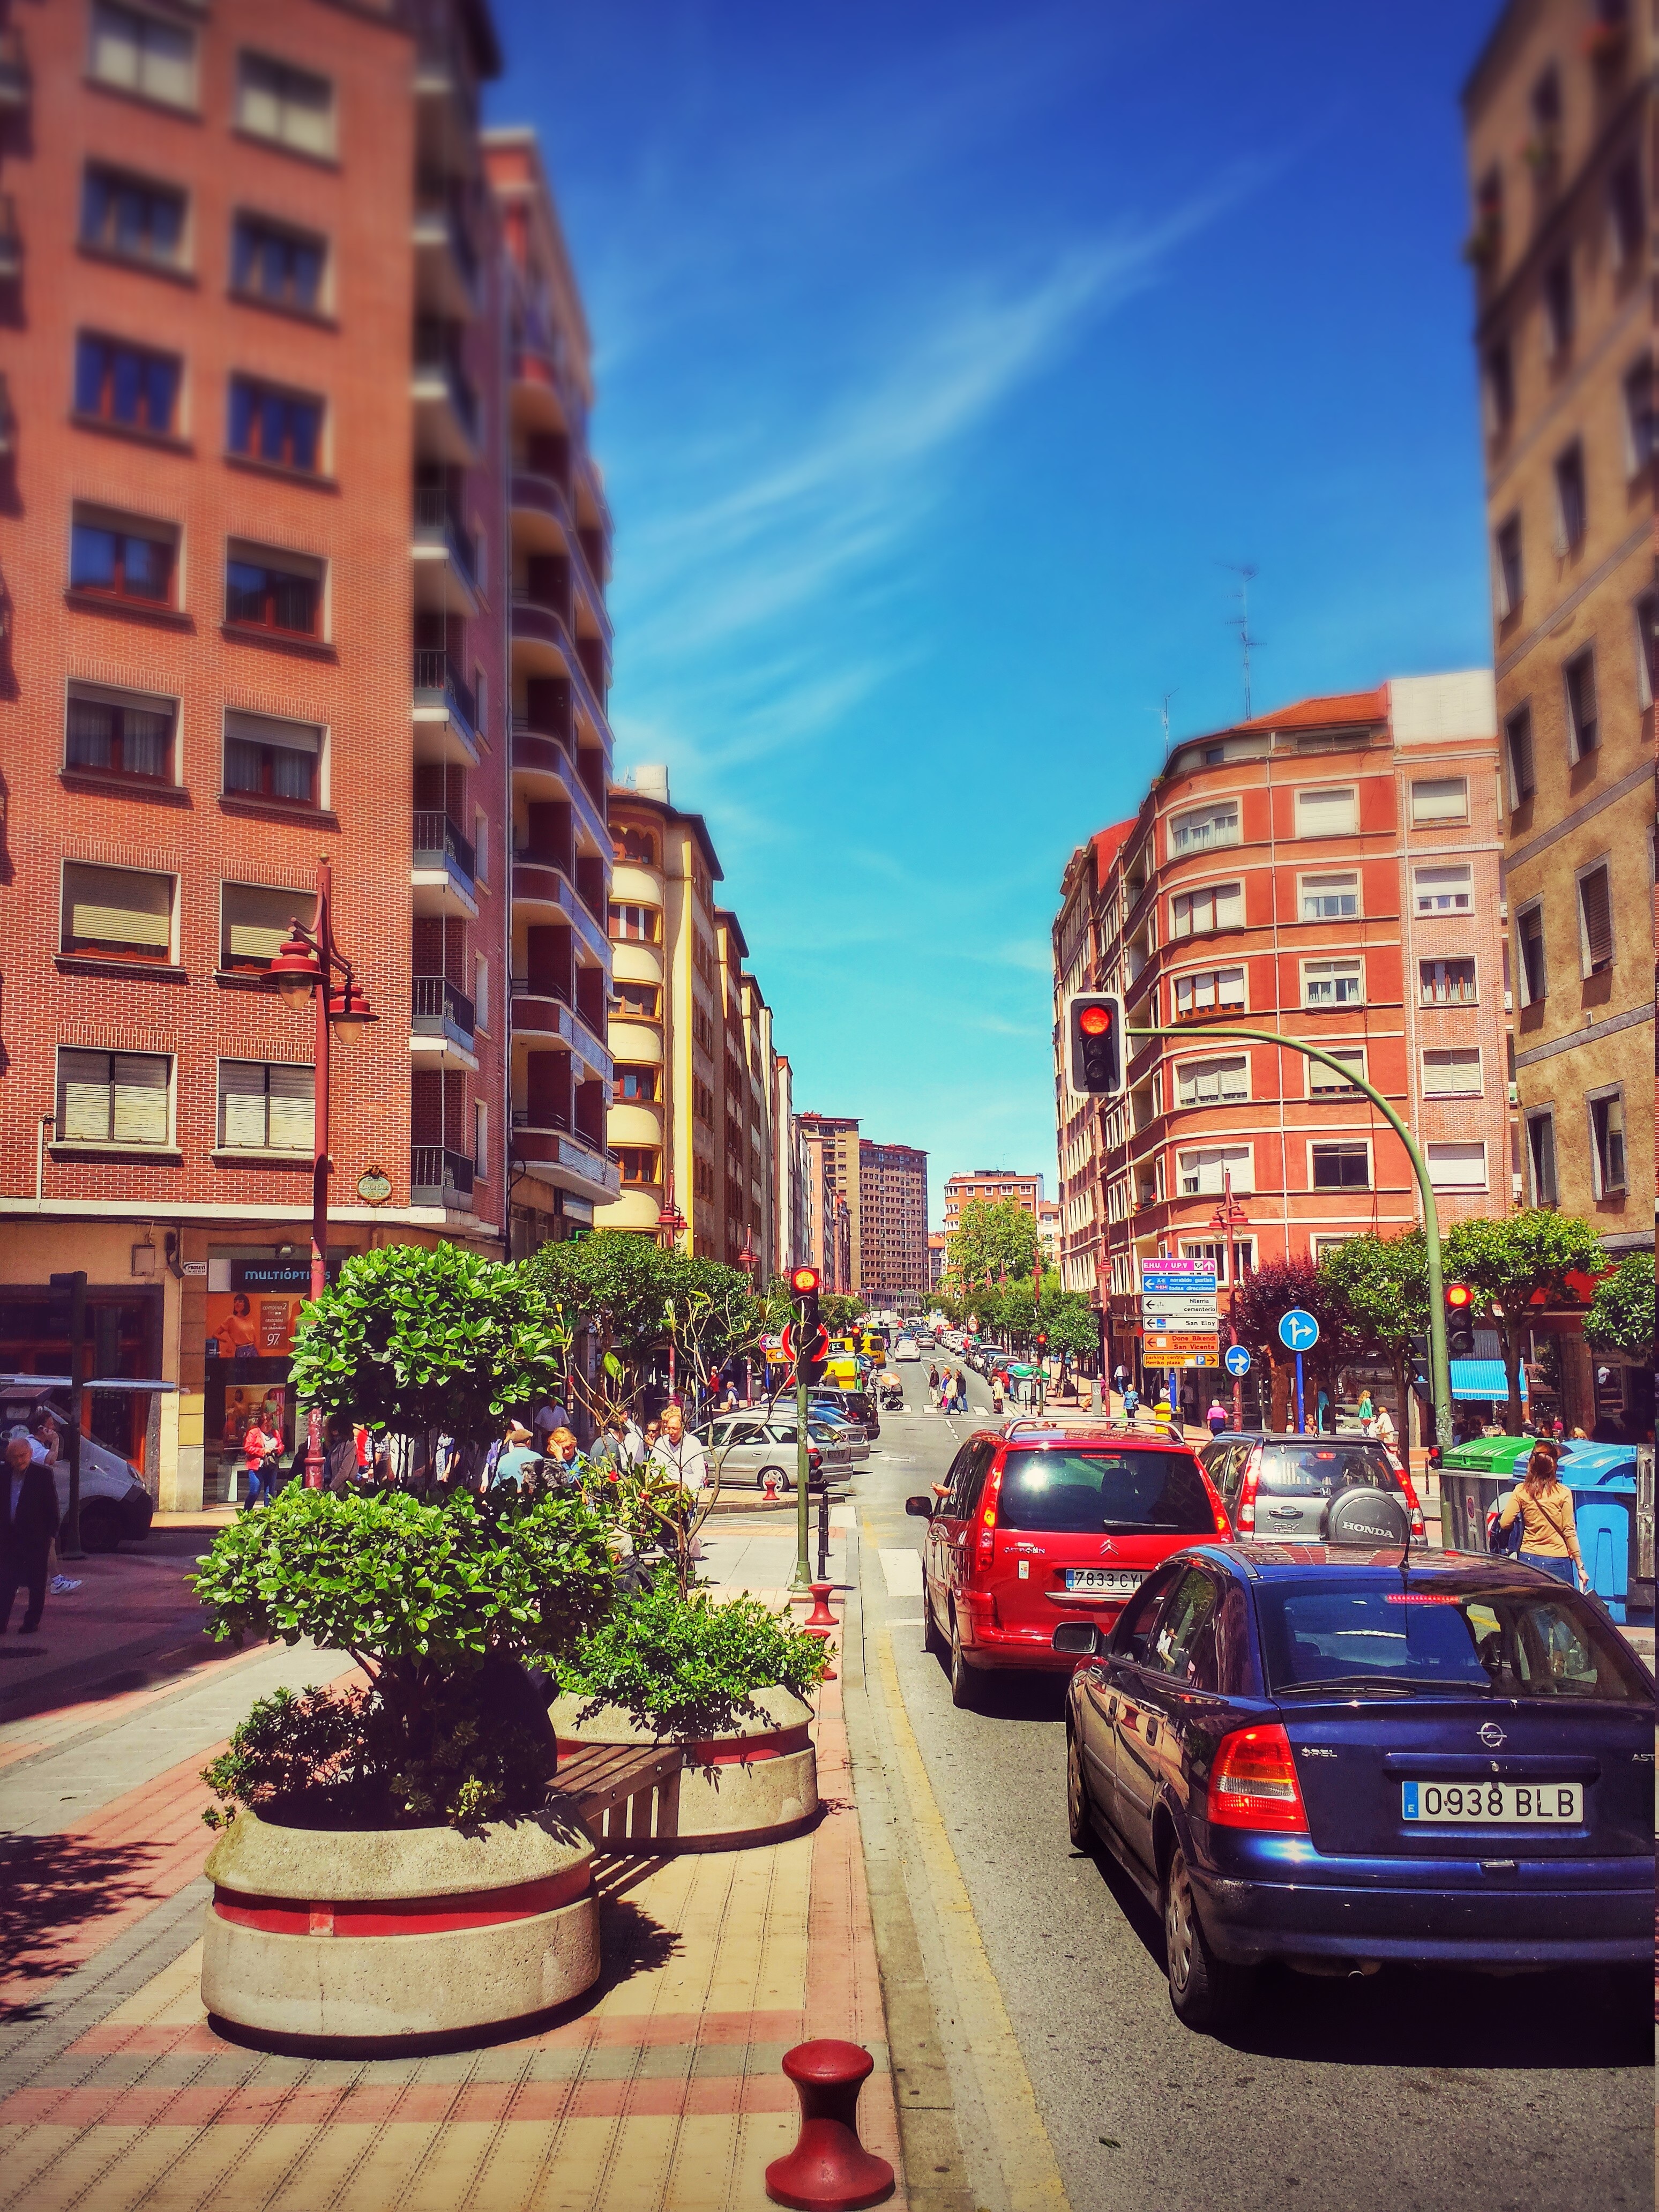
road, traffic, street, town, city, cityscape, downtown, vacation, travel, busy, evening, plaza, tourism, waterway, buildings, infrastructure, cars, vizcaya, condominium, euskadi, neighbourhood, city centre, the road, urban area, residential area, barakaldo, human settlement, metropolitan area